Tension II

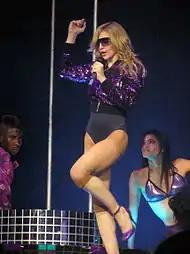
Numerous critics compared the song "Taboo" to the works of ABBA and Madonna (pictured).

"Tension II" is a dance-pop and electronic album that includes elements of club, disco, electropop, pop, and synth-pop music. It is marketed as the "high-energy, high-octane" version of "Tension", with additional "dance floor anthems" and a more electronic-driven sound. Critics compared it to work on "Tension" and Minogue's fifteenth album "Disco" (2020), and noted similarities to the production and sound of Minogue's single "Padam Padam". According to Robbin Murray of "Clash", the album "leans on the club energies of the original, while steering them into different places," whereas Alexa Camp of "Slant Magazine" described the sound as "propulsive electro-pop and breezy synth-pop", which mirrors "Tension". According to Joe Muggs of "The Arts Desk", the album is primarily made up of "fizzy dancefloor pumpers," while Quentin Harrison of "The Line of Best Fit" believes it "maintains the uptempo dance-pop persuasion of its forerunner." "Forbes" writer Chris Malone Mendez described the album as "packed with dance-pop outings of various tempos designed for any kind of party". Austrian outlet "Kronen Zeitung" noted the album's mix of "disco anthems, EDM stompers, electropop, and a touch of the 80s". Lyrically, the album explores themes such as having fun, love, lust, envy, flirting, loneliness and fashion. Minogue stated that based on feedback she received about the material on "Tension II", she described it as more "energetic" than its predecessor.